Kurt Lindeman

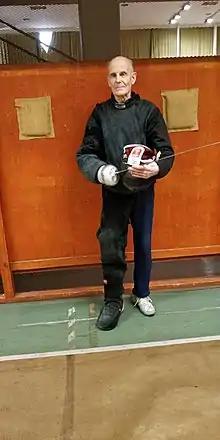

Kurt Lindeman (born 1 January 1932) is a Finnish épée and foil fencer and modern pentathlete. He competed at the 1952 and 1960 Summer Olympics.